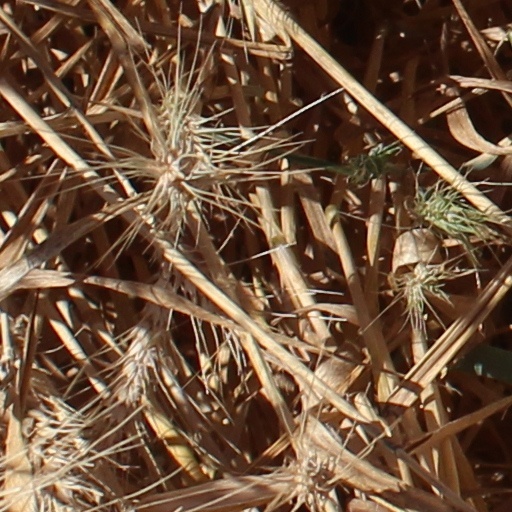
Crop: wheat